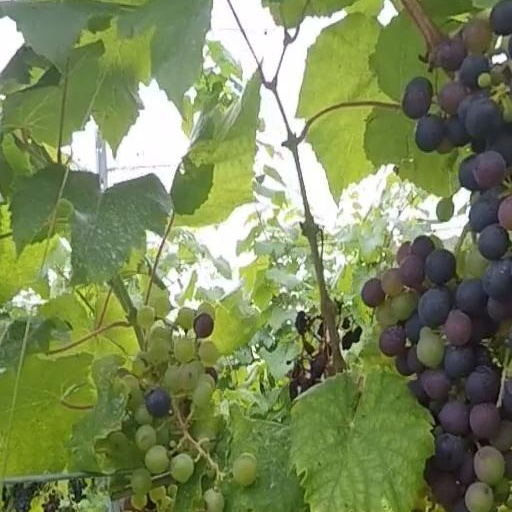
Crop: grape